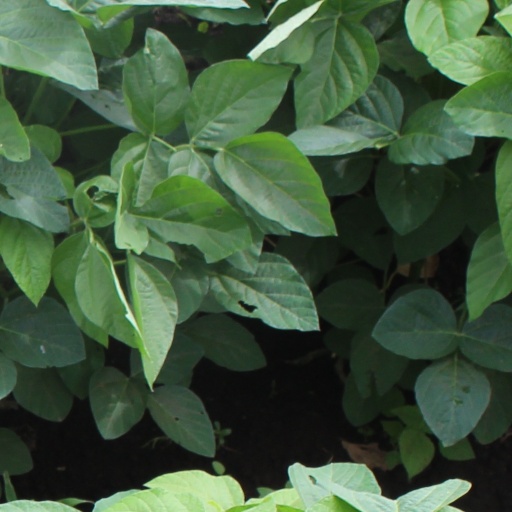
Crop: soybean